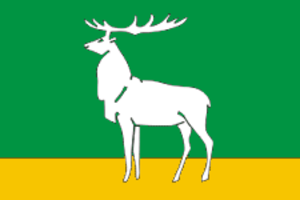
Bouzoulouk est une ville de l'oblast d'Orenbourg, en Russie. Sa population s'élevait à 85 896 habitants en 2016